Parkway Man

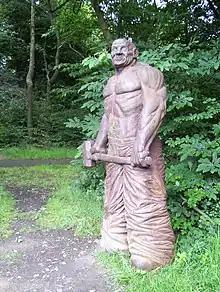
Parkway Man

The Parkway Man, also known locally as "Iron Henry" (even though it represents a steelworker) is a statue located in Bowden Housteads Woods in the Handsworth district of Sheffield, England. The statue is visible from the road, and can be seen by people driving on Sheffield Parkway. The statue can also be viewed using public footpaths in the woods.